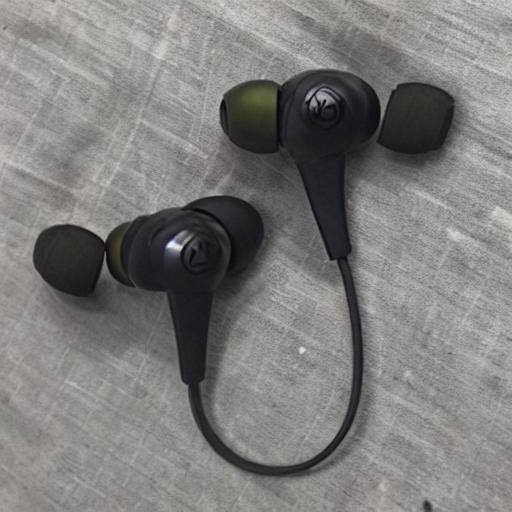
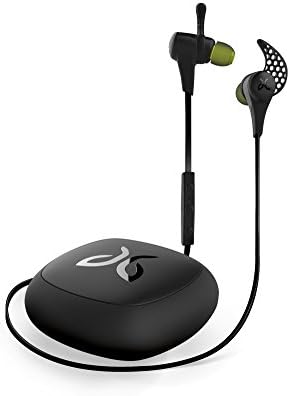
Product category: headphones
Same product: no